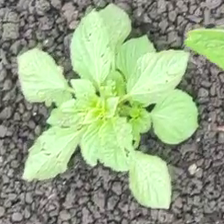
Weed species: Lamber_Quarter_plant(Chenopodium )